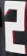
Number: 2